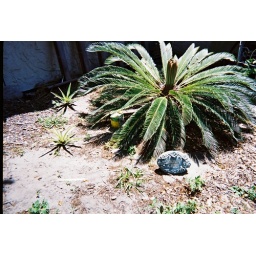
2 small pineapple plants to the left of Sago palm getting new shoots in Regina's garde (stone)